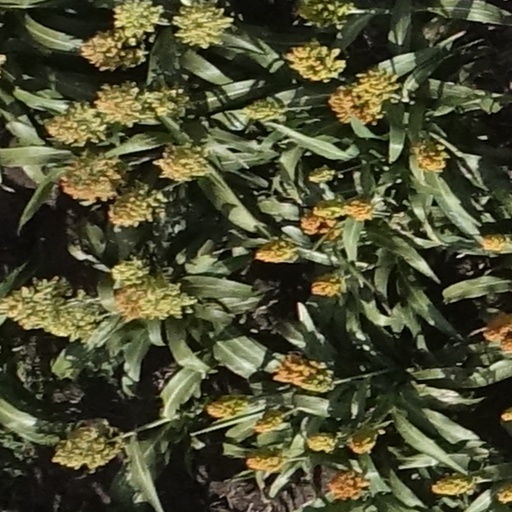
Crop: sorghum